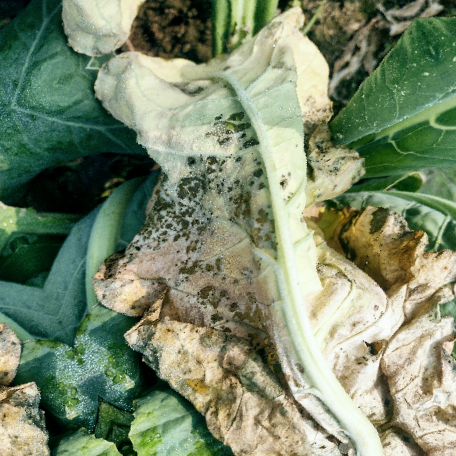
Label: Downy Mildew